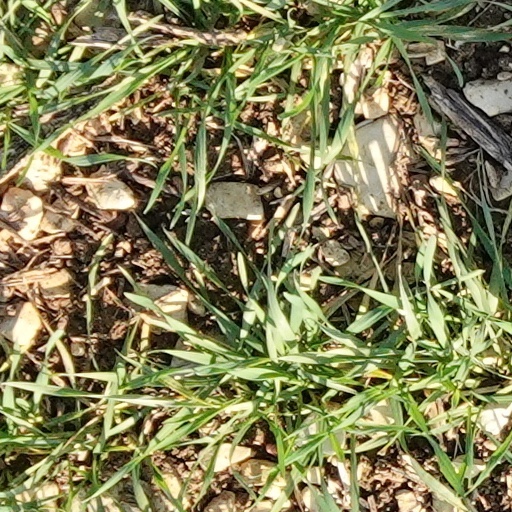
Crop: wheat